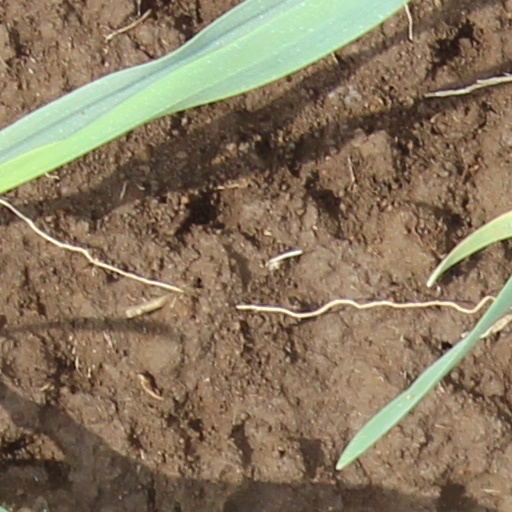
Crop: wheat